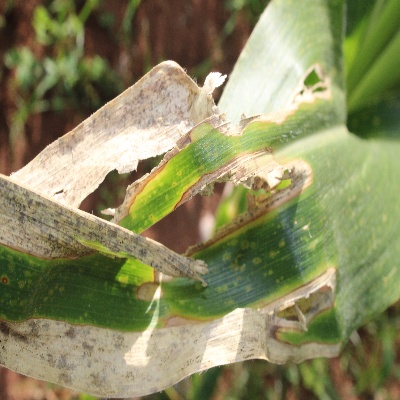
Crop: Maize
Condition: leaf blight